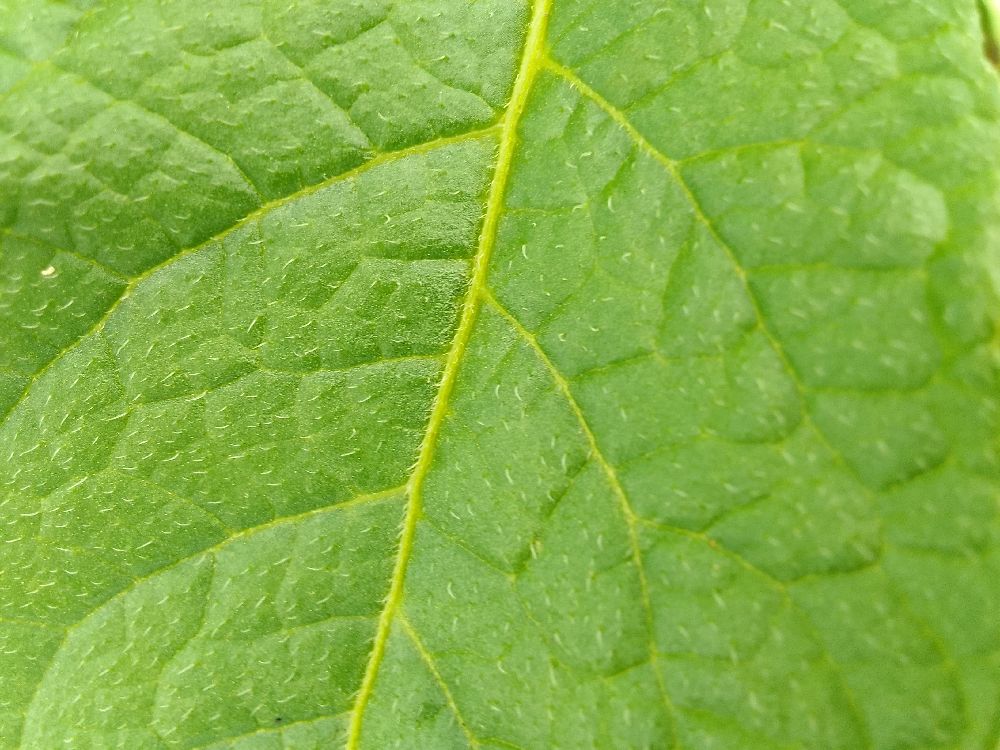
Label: Healthy